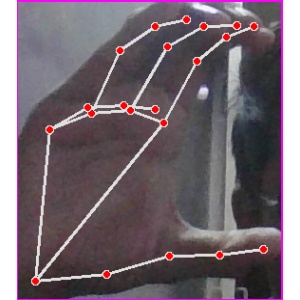
अक्षर: ऋ